Khandar Fort

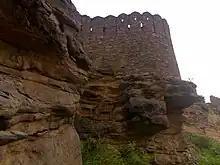
Walls of Khandar Fort

Khandar fort was built by Kshatriya Badgujar rulers. But eventually due to internal conflicts between Rajput rulers Badgujar lost its control and thus was a major setback for Badgujars. After losing their lands in fight against Kachhwaha rajputs. Badgujars migrated to neighbouring states of Madhya Pradesh, Gujarat, Maharashtra. Located on top of a strategic vertical hill, the Khandar Fort in Sawai Madhopur could never come under an easy attack and thus was truly regarded as invincible and was a favorite of many dynasties in India. It is also said that king of this fort never lost in the war. This fort also tells some historical stories by the damaged walls and gates.